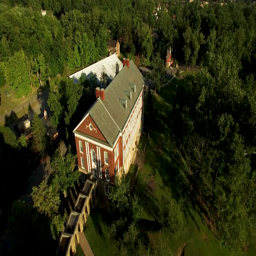
aerial pulling away and rising from person and field of study in the distance just before sunset